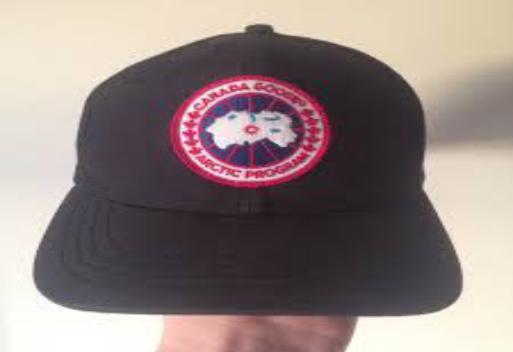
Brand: Canada Goose
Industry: Clothes